Kilmartin Glen

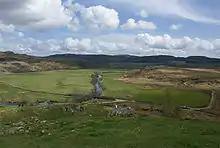
View of Kilmartin from Dunadd

Kilmartin Glen is an area in Argyll north of Knapdale. It has the most important concentration of Neolithic and Bronze Age remains in mainland Scotland. The glen is located between Oban and Lochgilphead, surrounding the village of Kilmartin. In the village, Kilmartin Museum explains the stories of this ancient landscape and the people who dwelt there. There are more than 800 ancient monuments within a radius of the village, with 150 monuments being prehistoric. Monuments include standing stones, a henge monument, numerous cists, and a "linear cemetery" comprising five burial cairns. Several of these, as well as many natural rocks, are decorated with cup and ring marks.